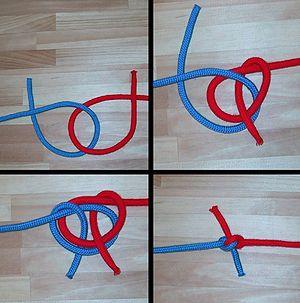
Le nœud de gabier, ou nœud de Hunter, est un nœud qui sert à relier deux cordes : c'est donc un nœud d'ajut.